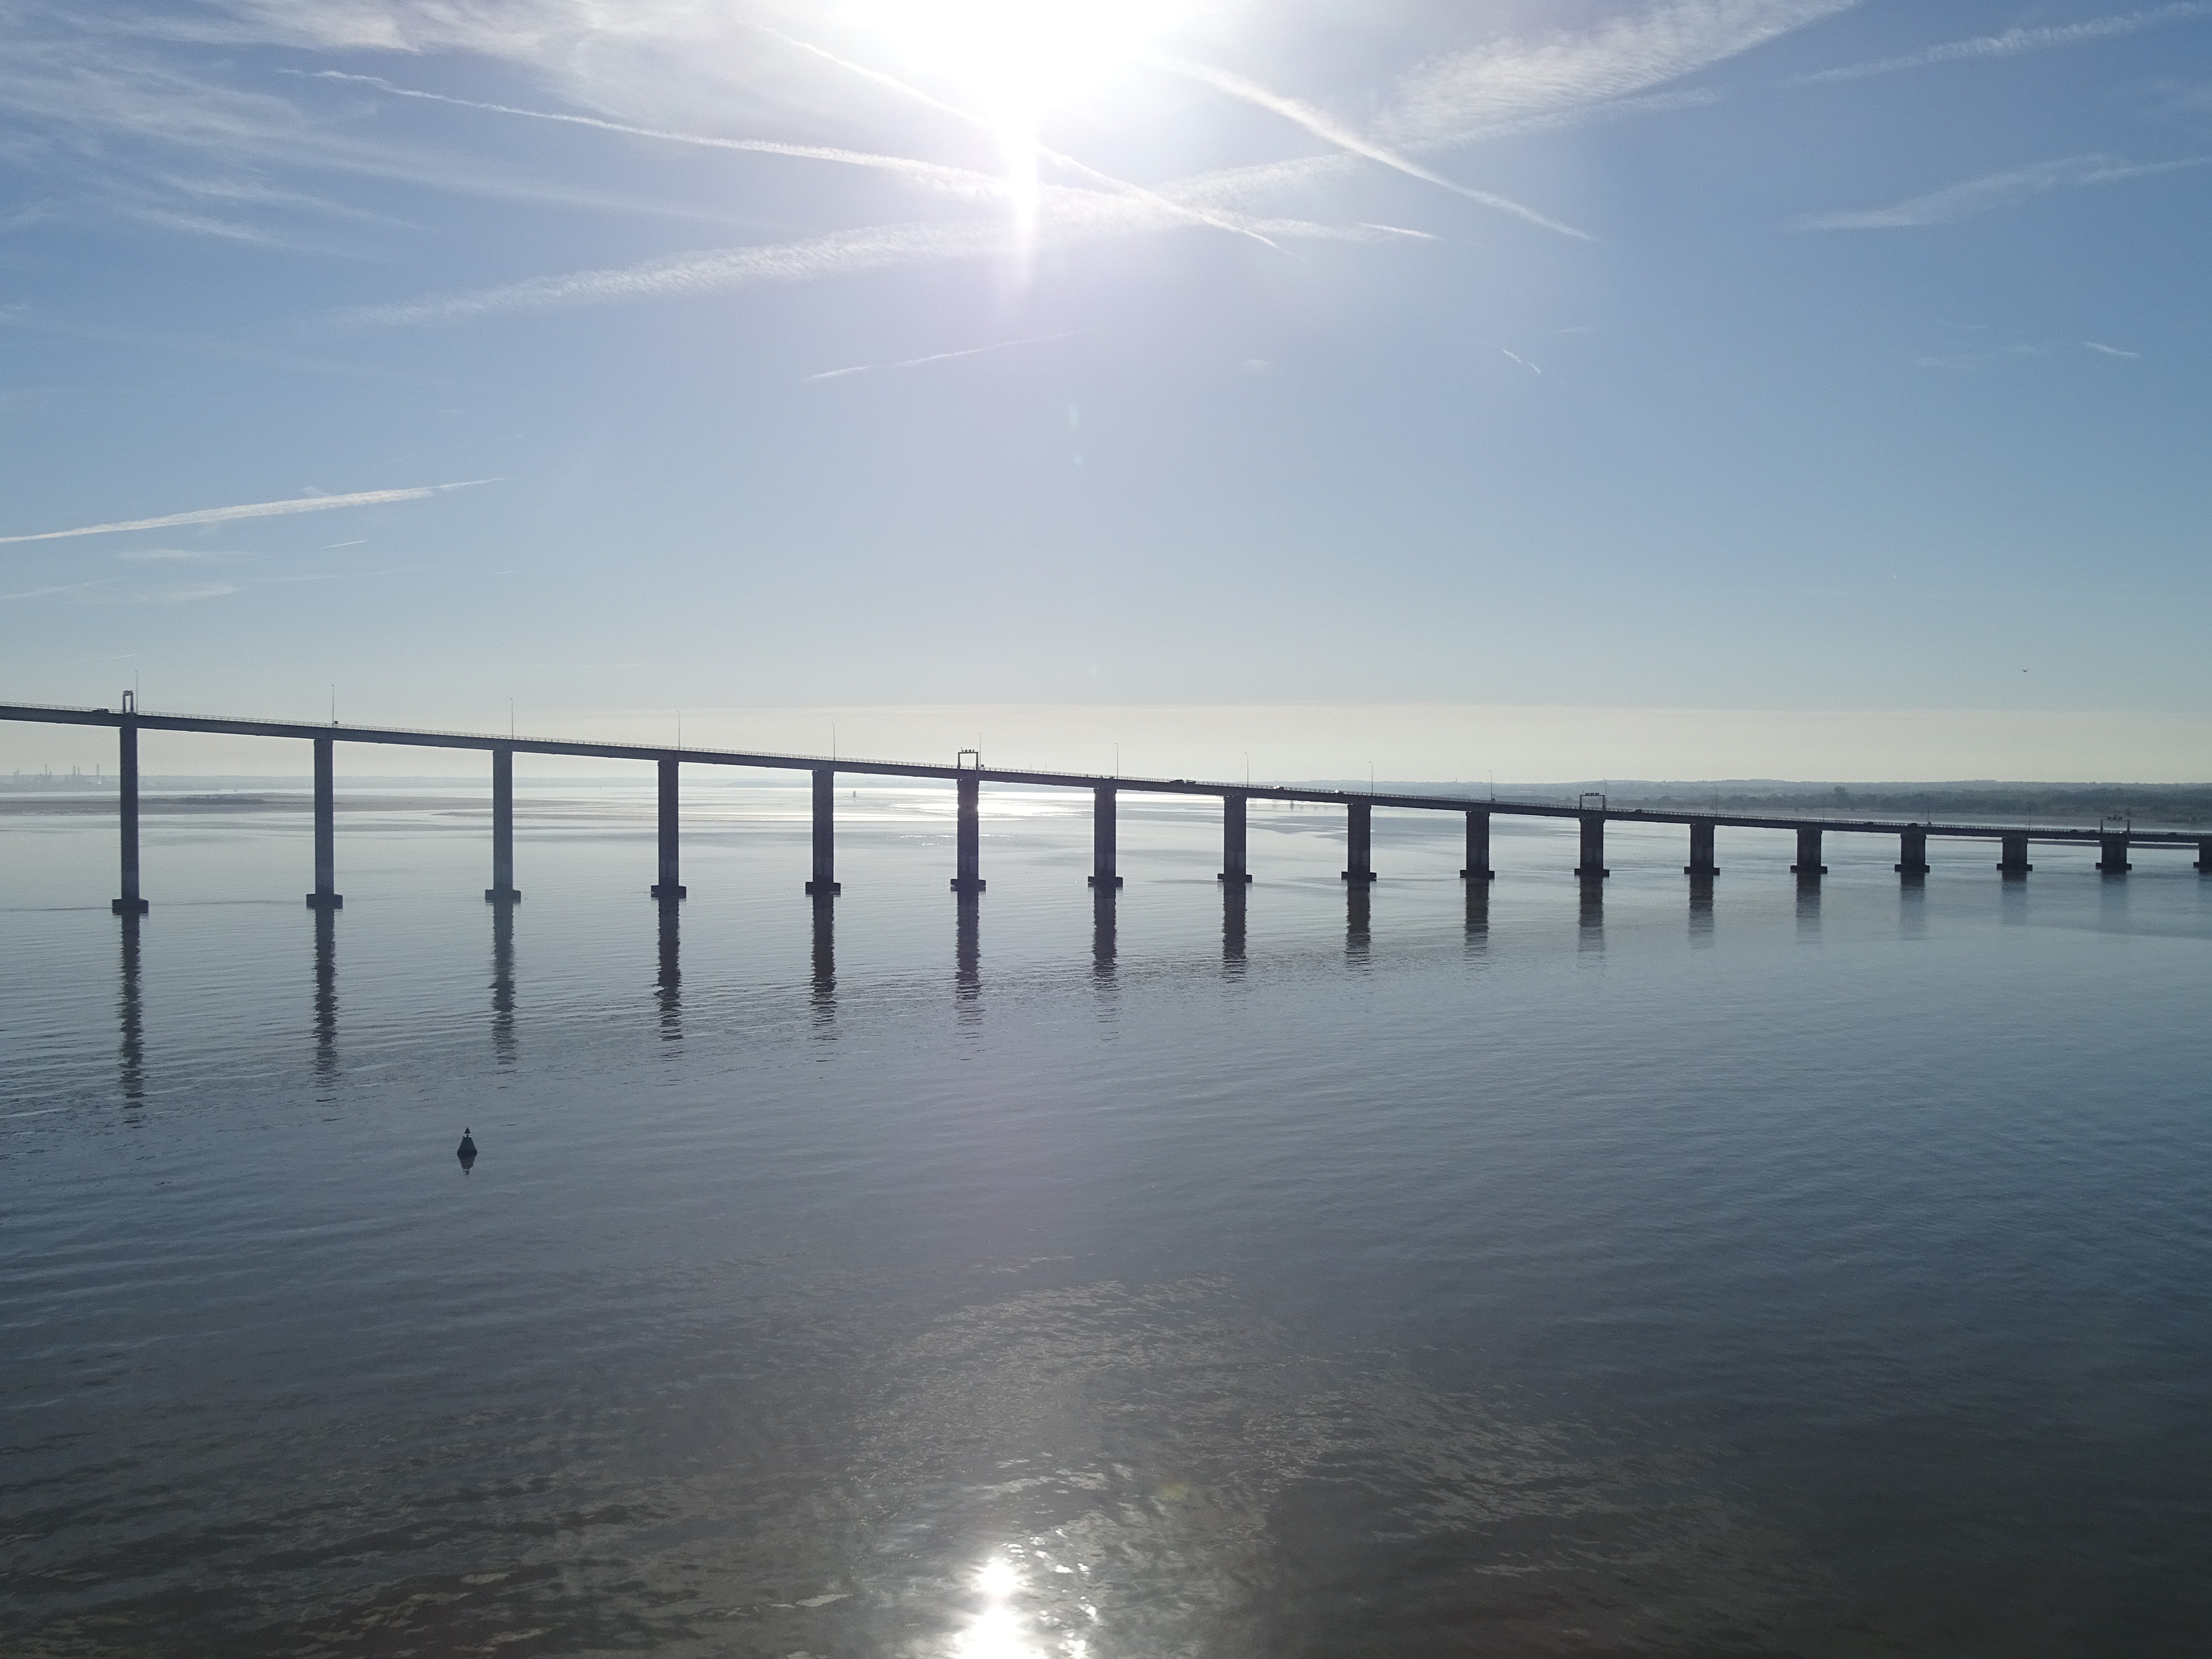
beach, sea, coast, water, ocean, horizon, cloud, sky, sun, sunrise, bridge, sunlight, morning, shore, wave, dawn, pier, river, dusk, reflection, mood, atmospheric phenomenon